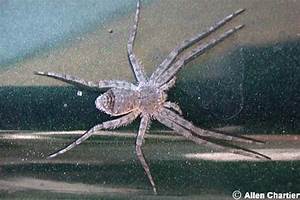
Label: spider